Liberty Bell Pavilion

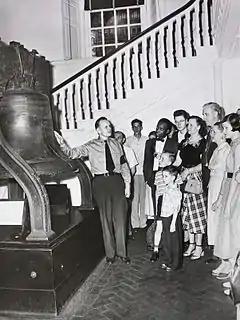
The Liberty Bell on display in Independence Hall, 1951

The Liberty Bell Pavilion (demolished) was a building within Independence National Historical Park (INHP) in Philadelphia, Pennsylvania, that housed the Liberty Bell from January 1, 1976 to October 9, 2003. Designed by the architectural firm Giurgola Associates to be the Bell's permanent home, it stood for only 30 years. The Bell is currently housed in a much larger building, the Liberty Bell Center, completed in 2003. The Pavilion was demolished in 2006.